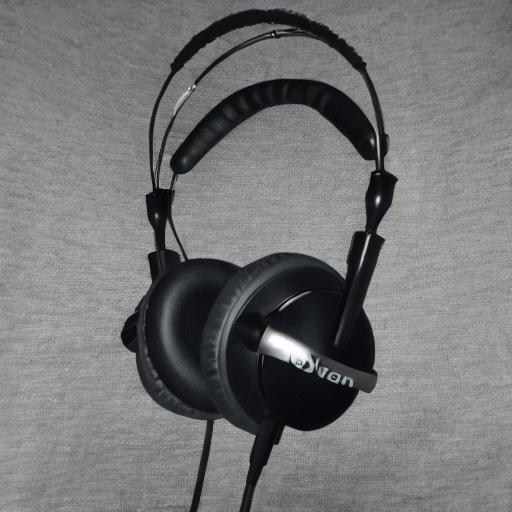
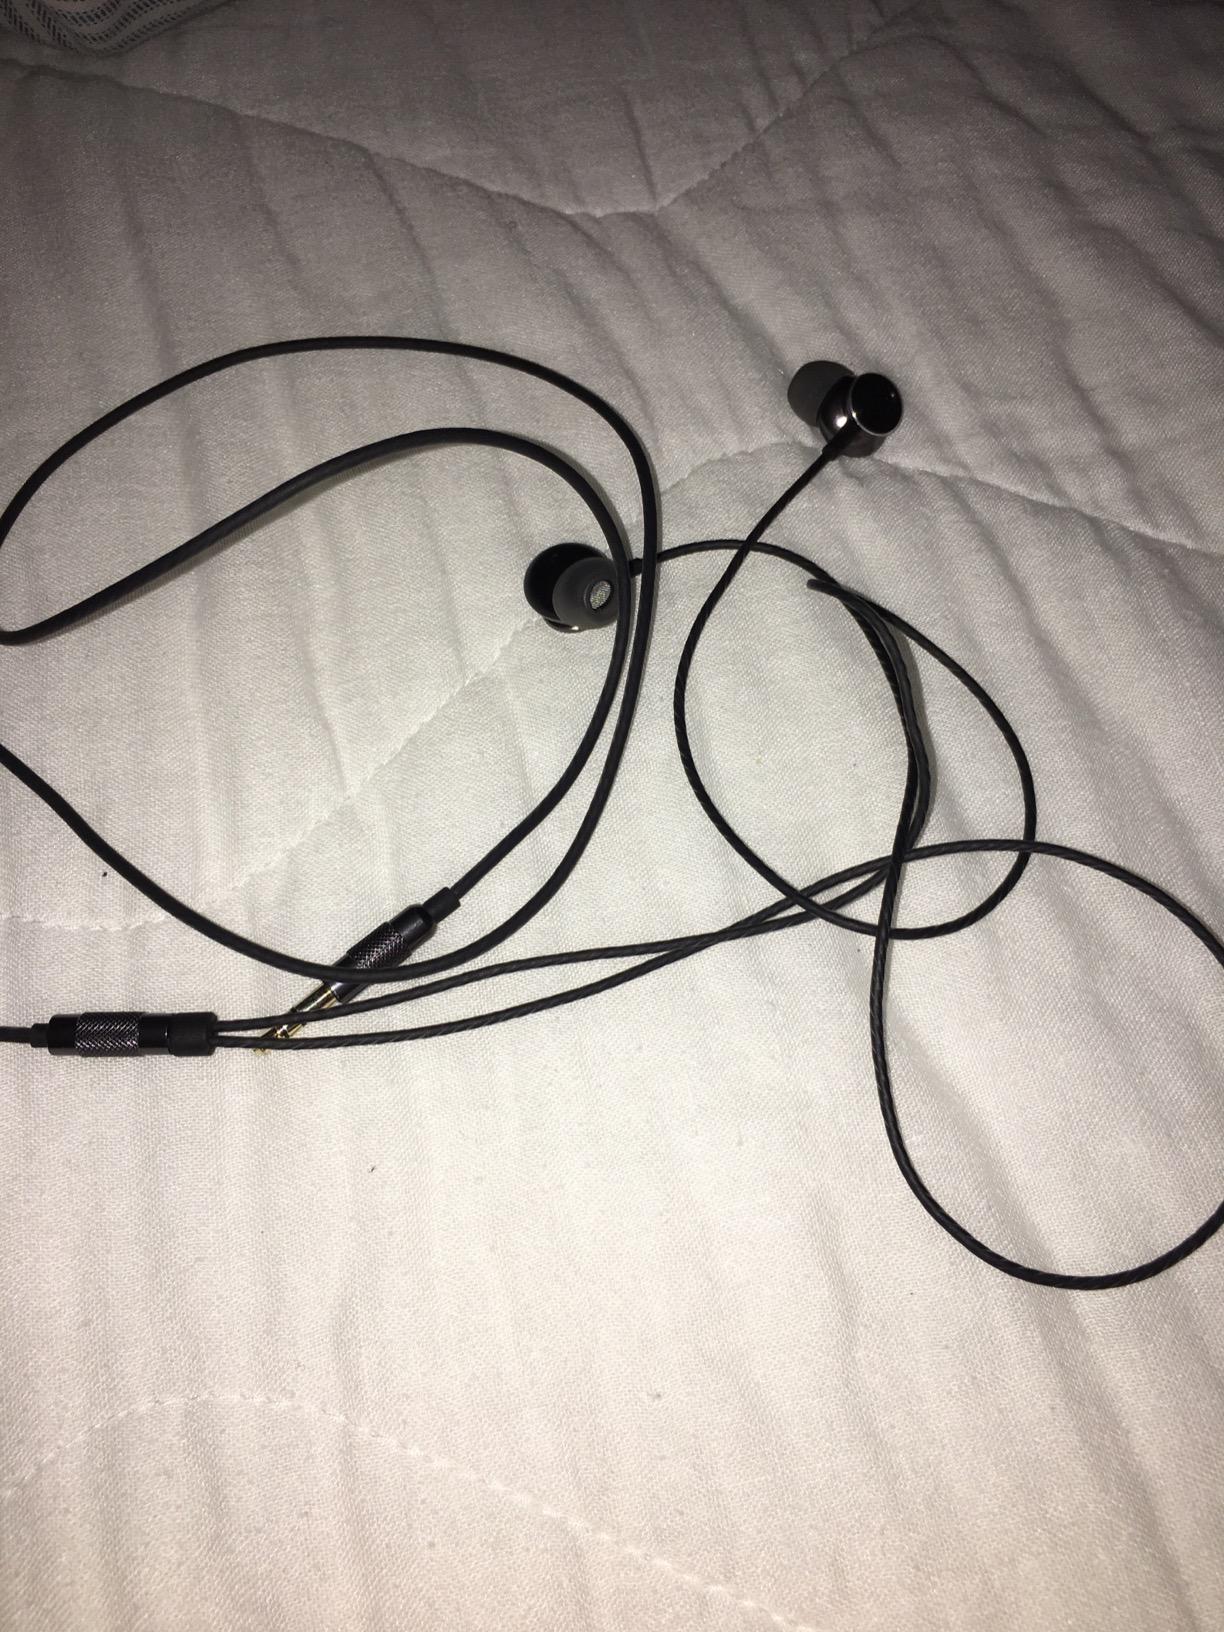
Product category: headphones
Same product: no